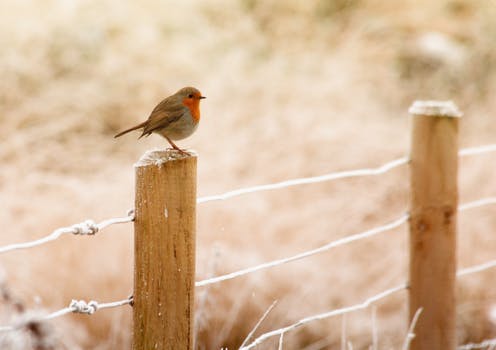
Label: No Watermark